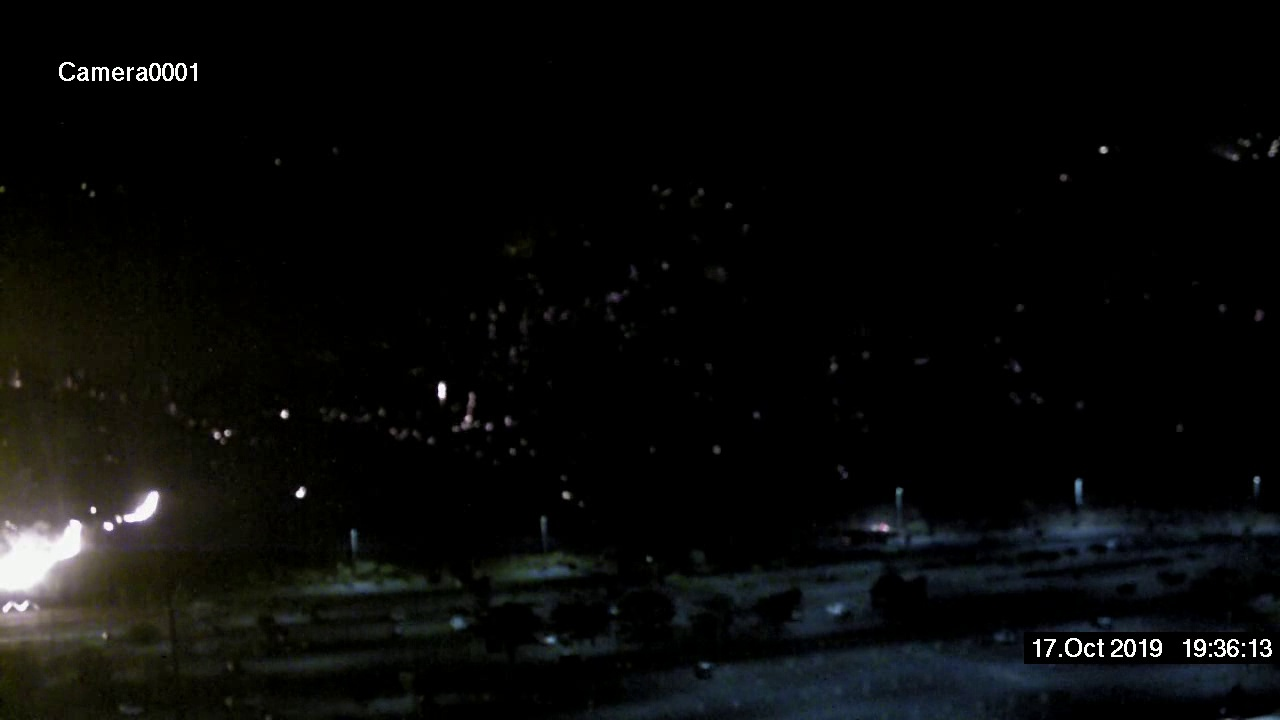
Fire: yes
Smoke: no